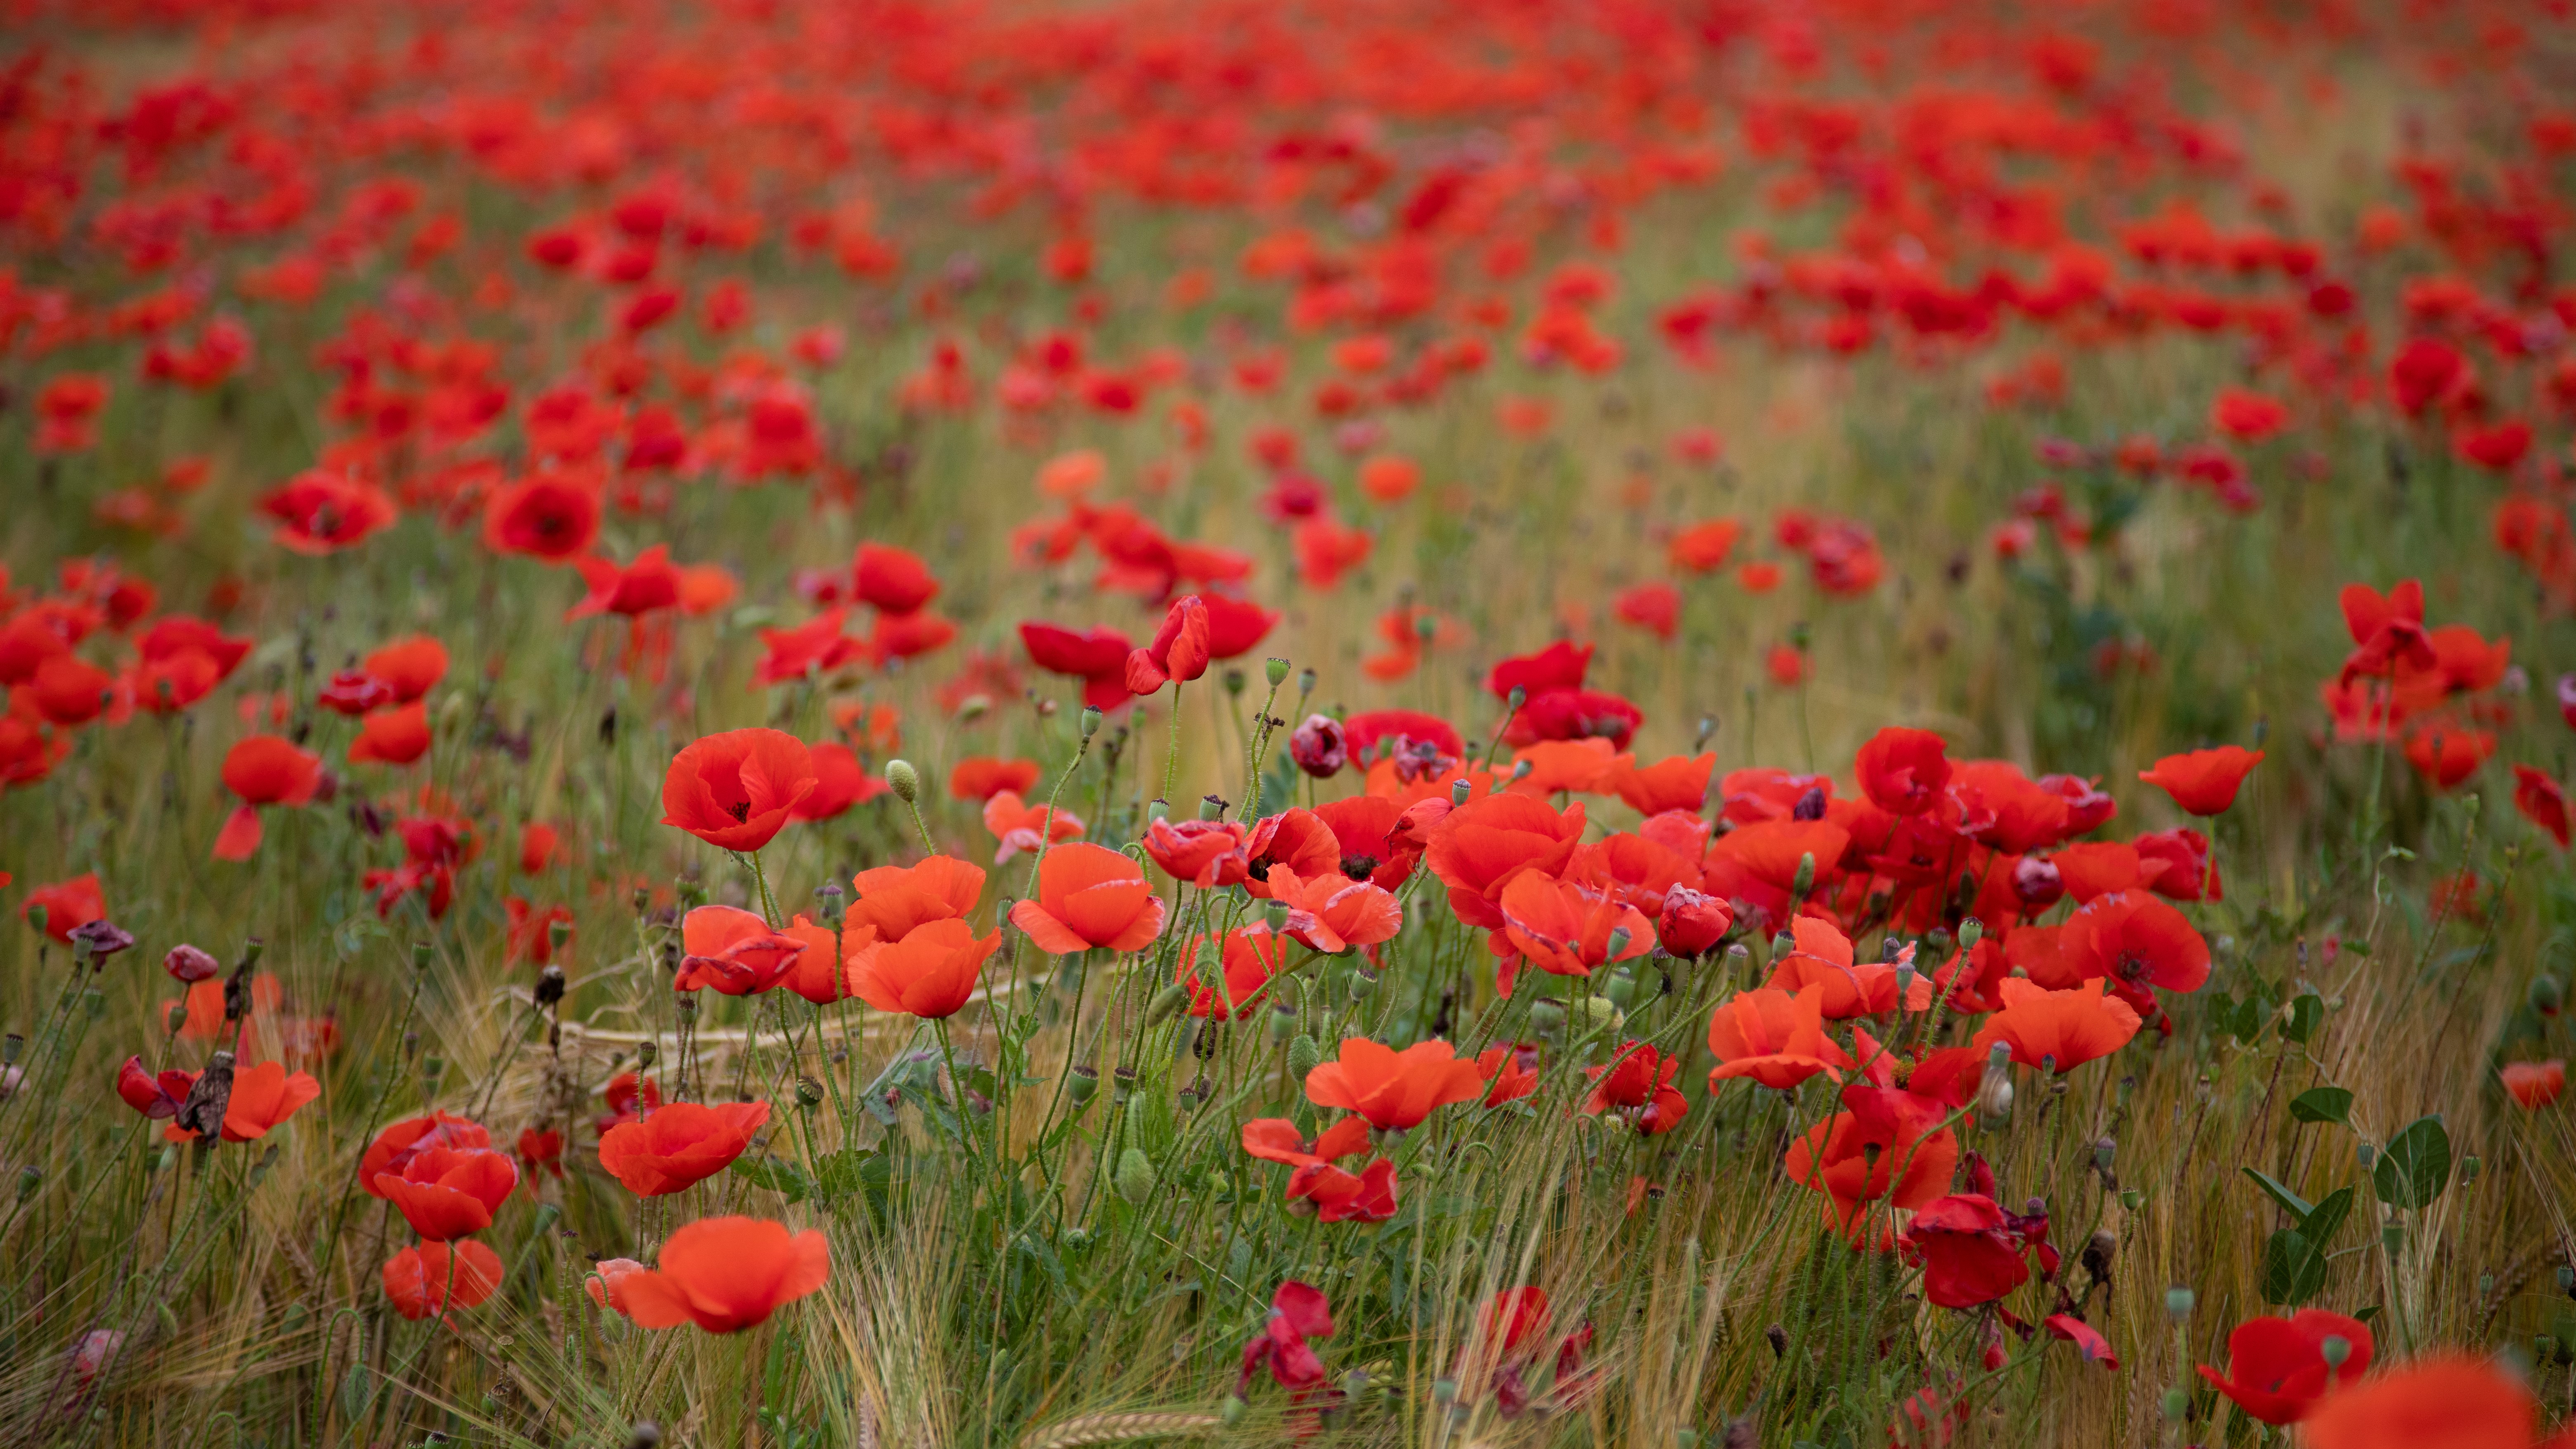
rose, flower, field, red, coquelicot, plant, natural landscape, wildflower, flowering plant, poppy, corn poppy, ecoregion, meadow, petal, spring, grass family, poppy family, plant stem, grass, landscape, anemone, steppe, annual plant, perennial plant, grassland